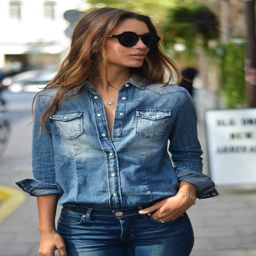
i like the shirt but i am not sure that fading on the front would be flattering on a large bust .